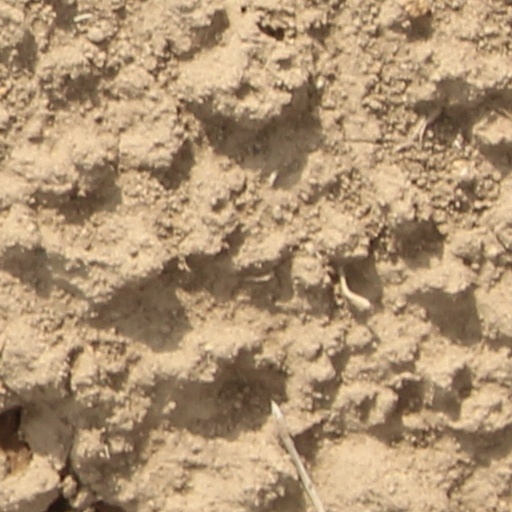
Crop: wheat